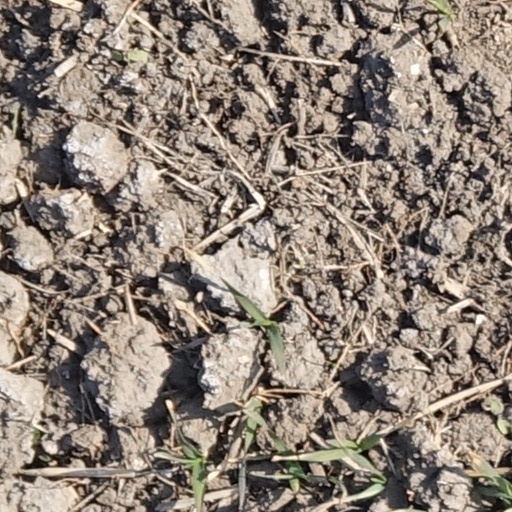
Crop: wheat